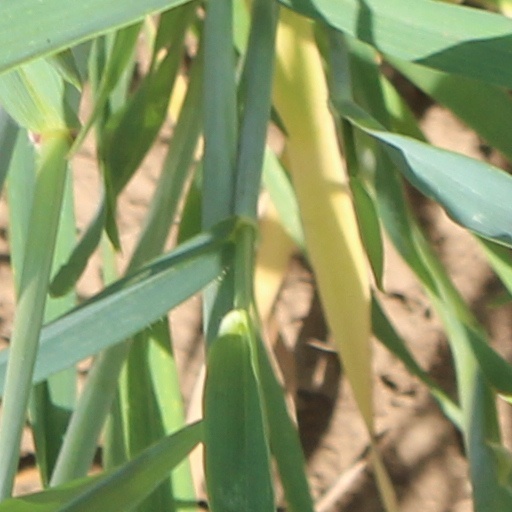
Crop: wheat